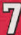
Number: 7